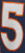
Number: 5